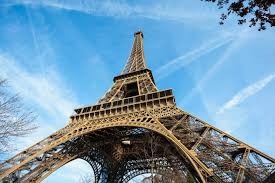
Landmark: Eiffel Tower